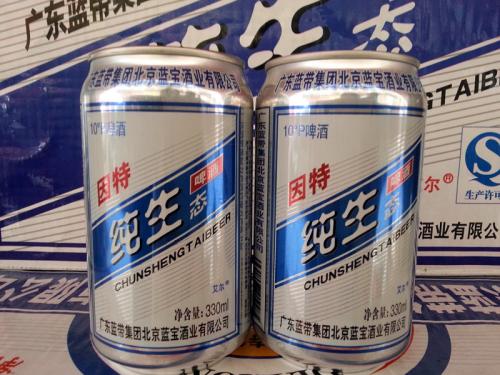
Label: metal